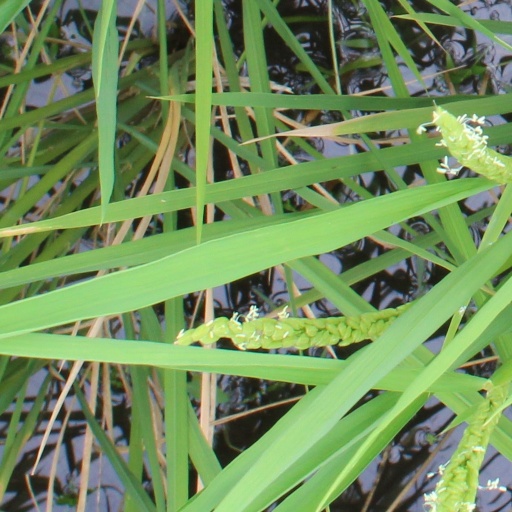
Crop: rice